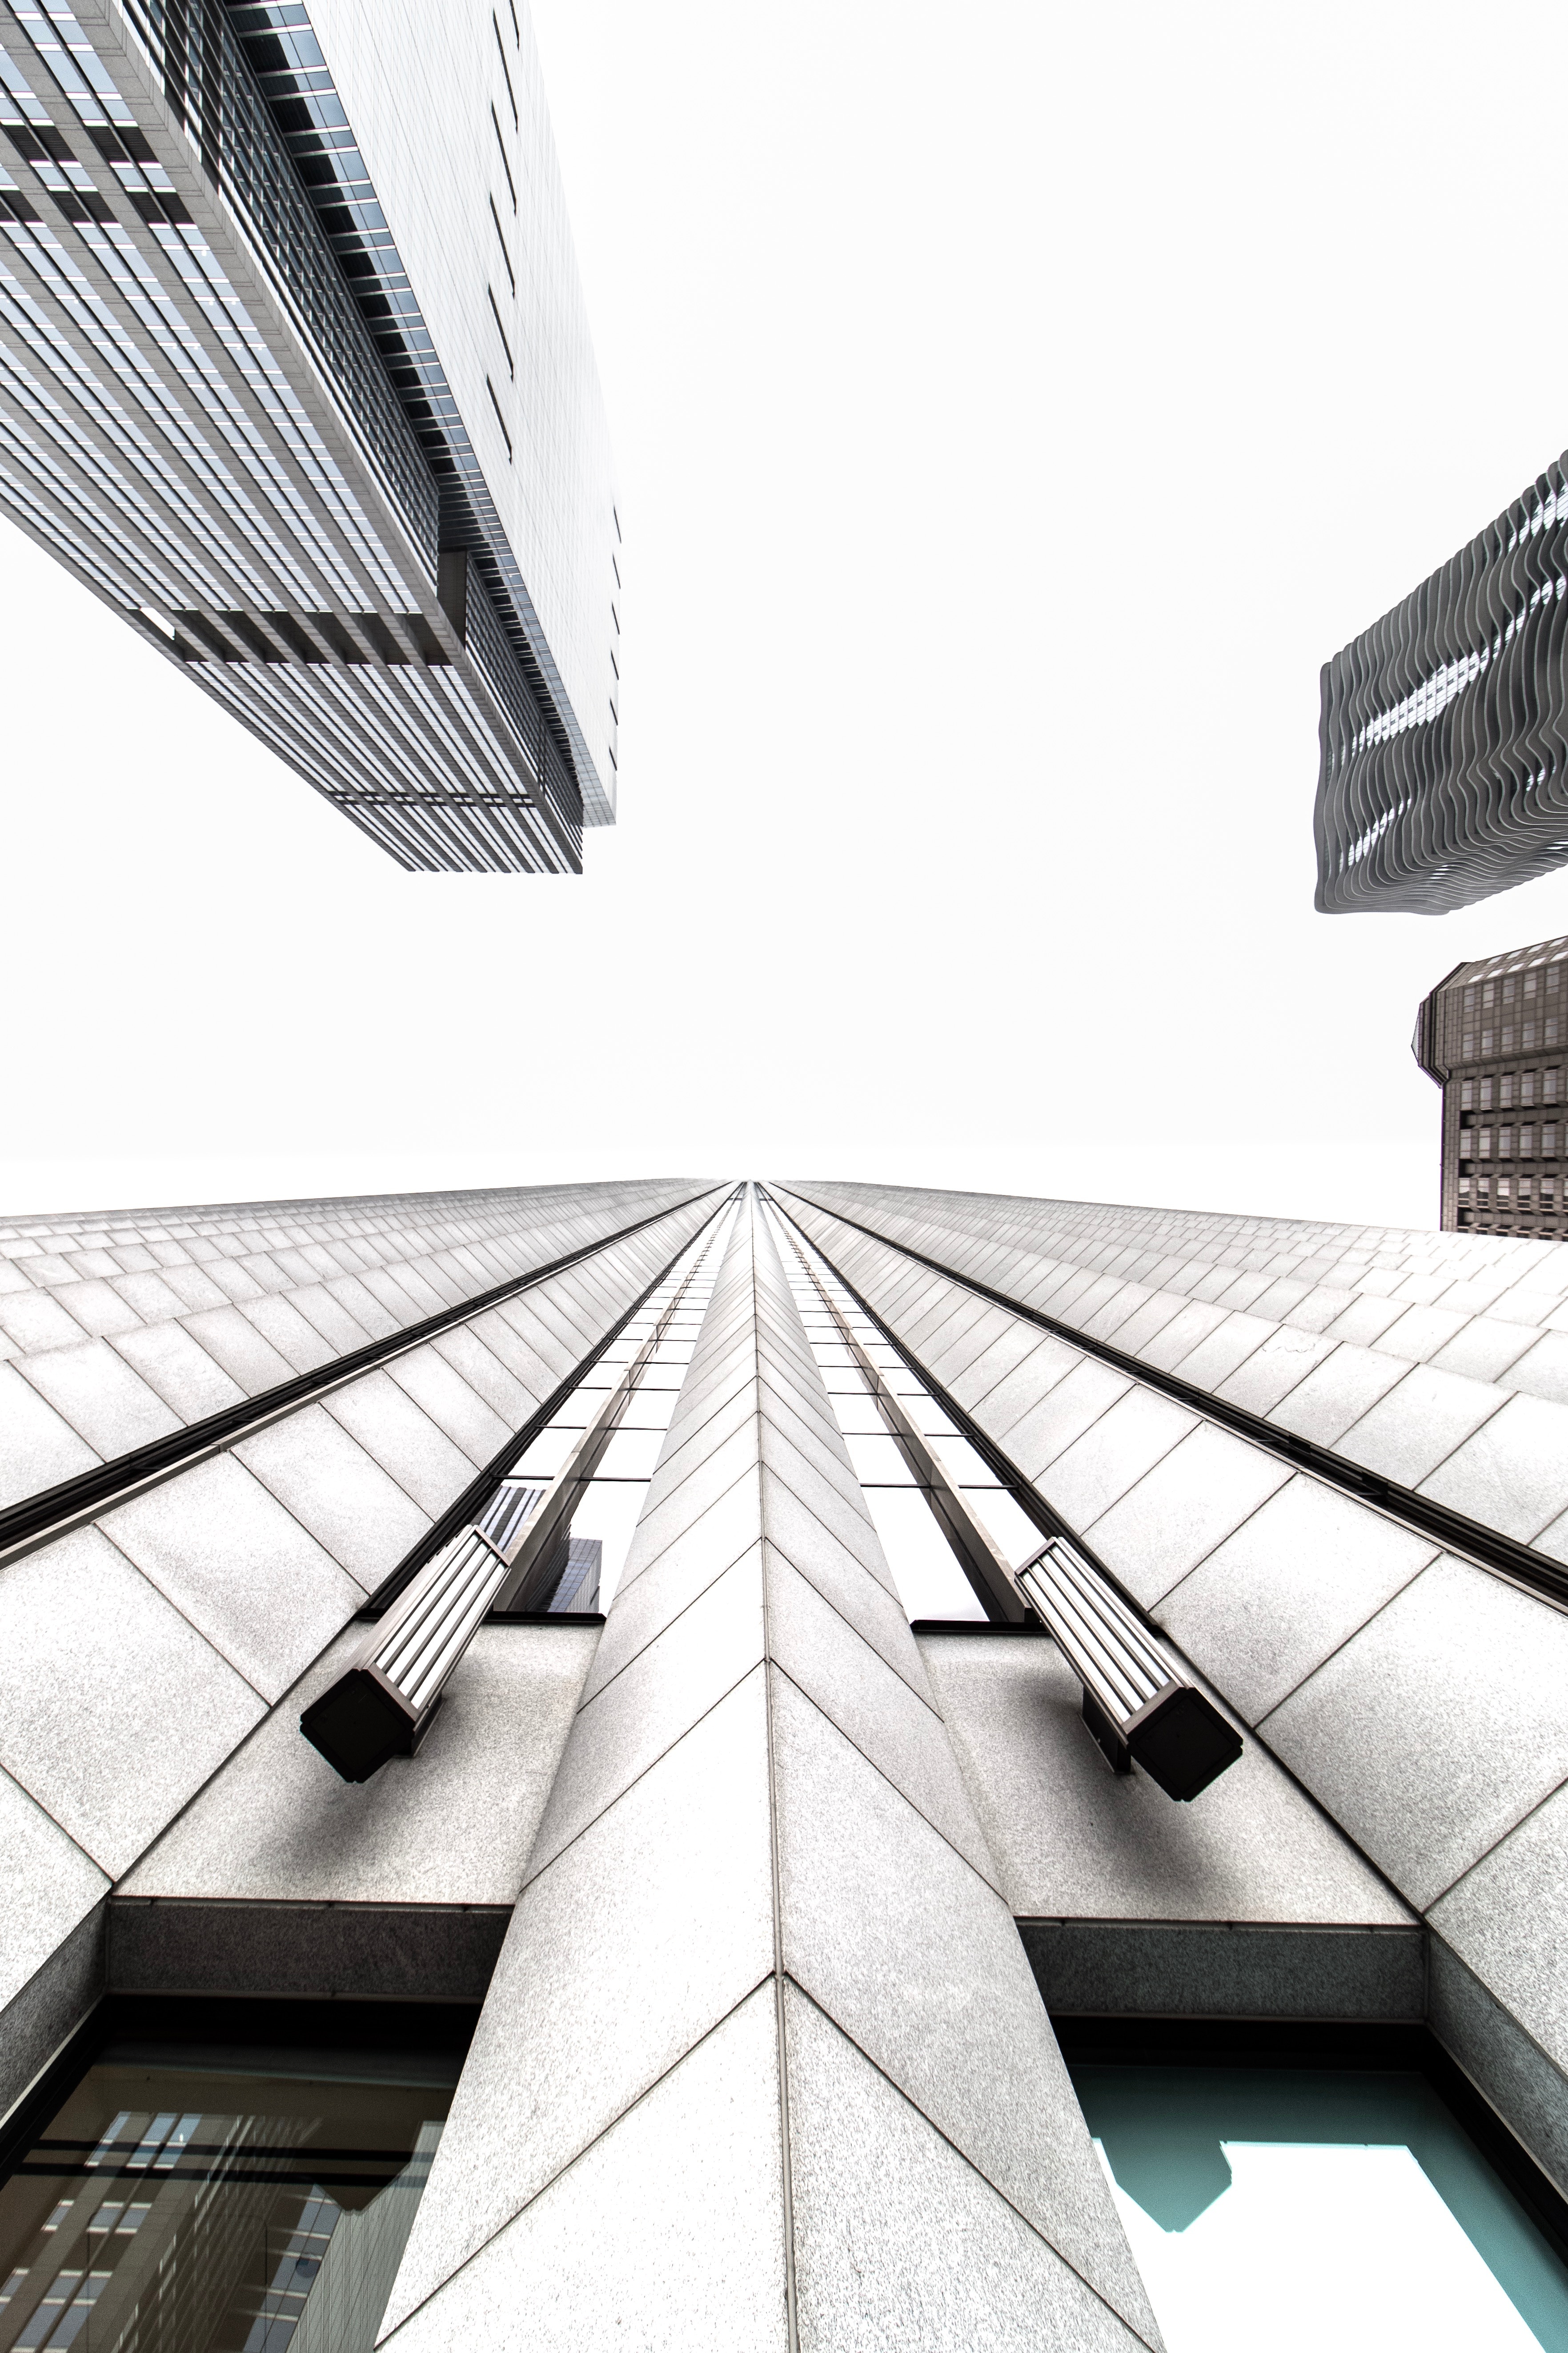
architecture, skyscraper, daytime, tower block, black and white, line, building, commercial building, urban area, metropolitan area, monochrome, stock photography, monochrome photography, sky, city, corporate headquarters, facade, tower, symmetry, photography, metropolis, mixed use, brutalist architecture, headquarters, style, daylighting